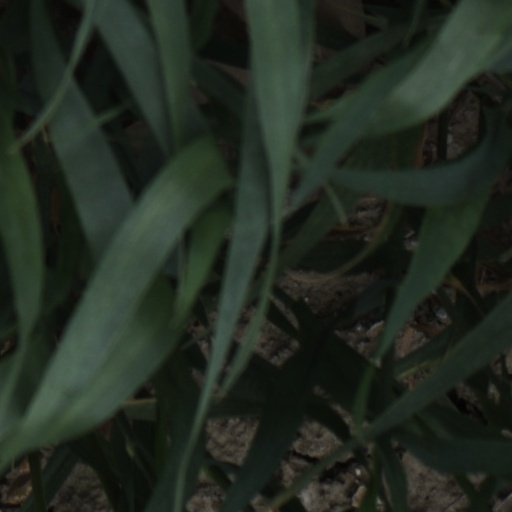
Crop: wheat